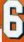
Number: 6